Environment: real
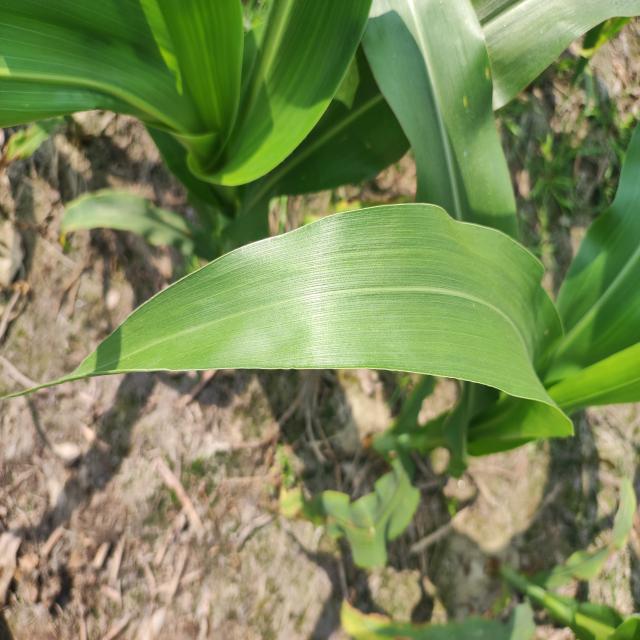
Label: healthy